Bogdan Rață

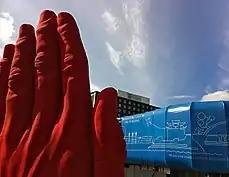
Bogdan Rață, "The Middle Way" (2014), placed in front of St. George's Hall within Independents Liverpool Biennial 2014. The sculpture is 3.5 meters high and is made of polyester / polystyrene, synthetic resin, fiberglass, and paint.

In his early years of Rață's artistic work he used his own body as a model. Subsequently, he continued his work in the form of large-scale studies of different body fragments; with quasi-surgical accuracy, he carved out his arms, feet, elbows and torsos, which he later juxtaposed, juggling with sometimes oversized proportions such as "Handgun", exhibited in Bucharest and later in Paris at the Farideh Cadot Gallery. The combinations give rise to new forms, hybrid and often "absurd" sculptures.